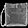
Label: Bag